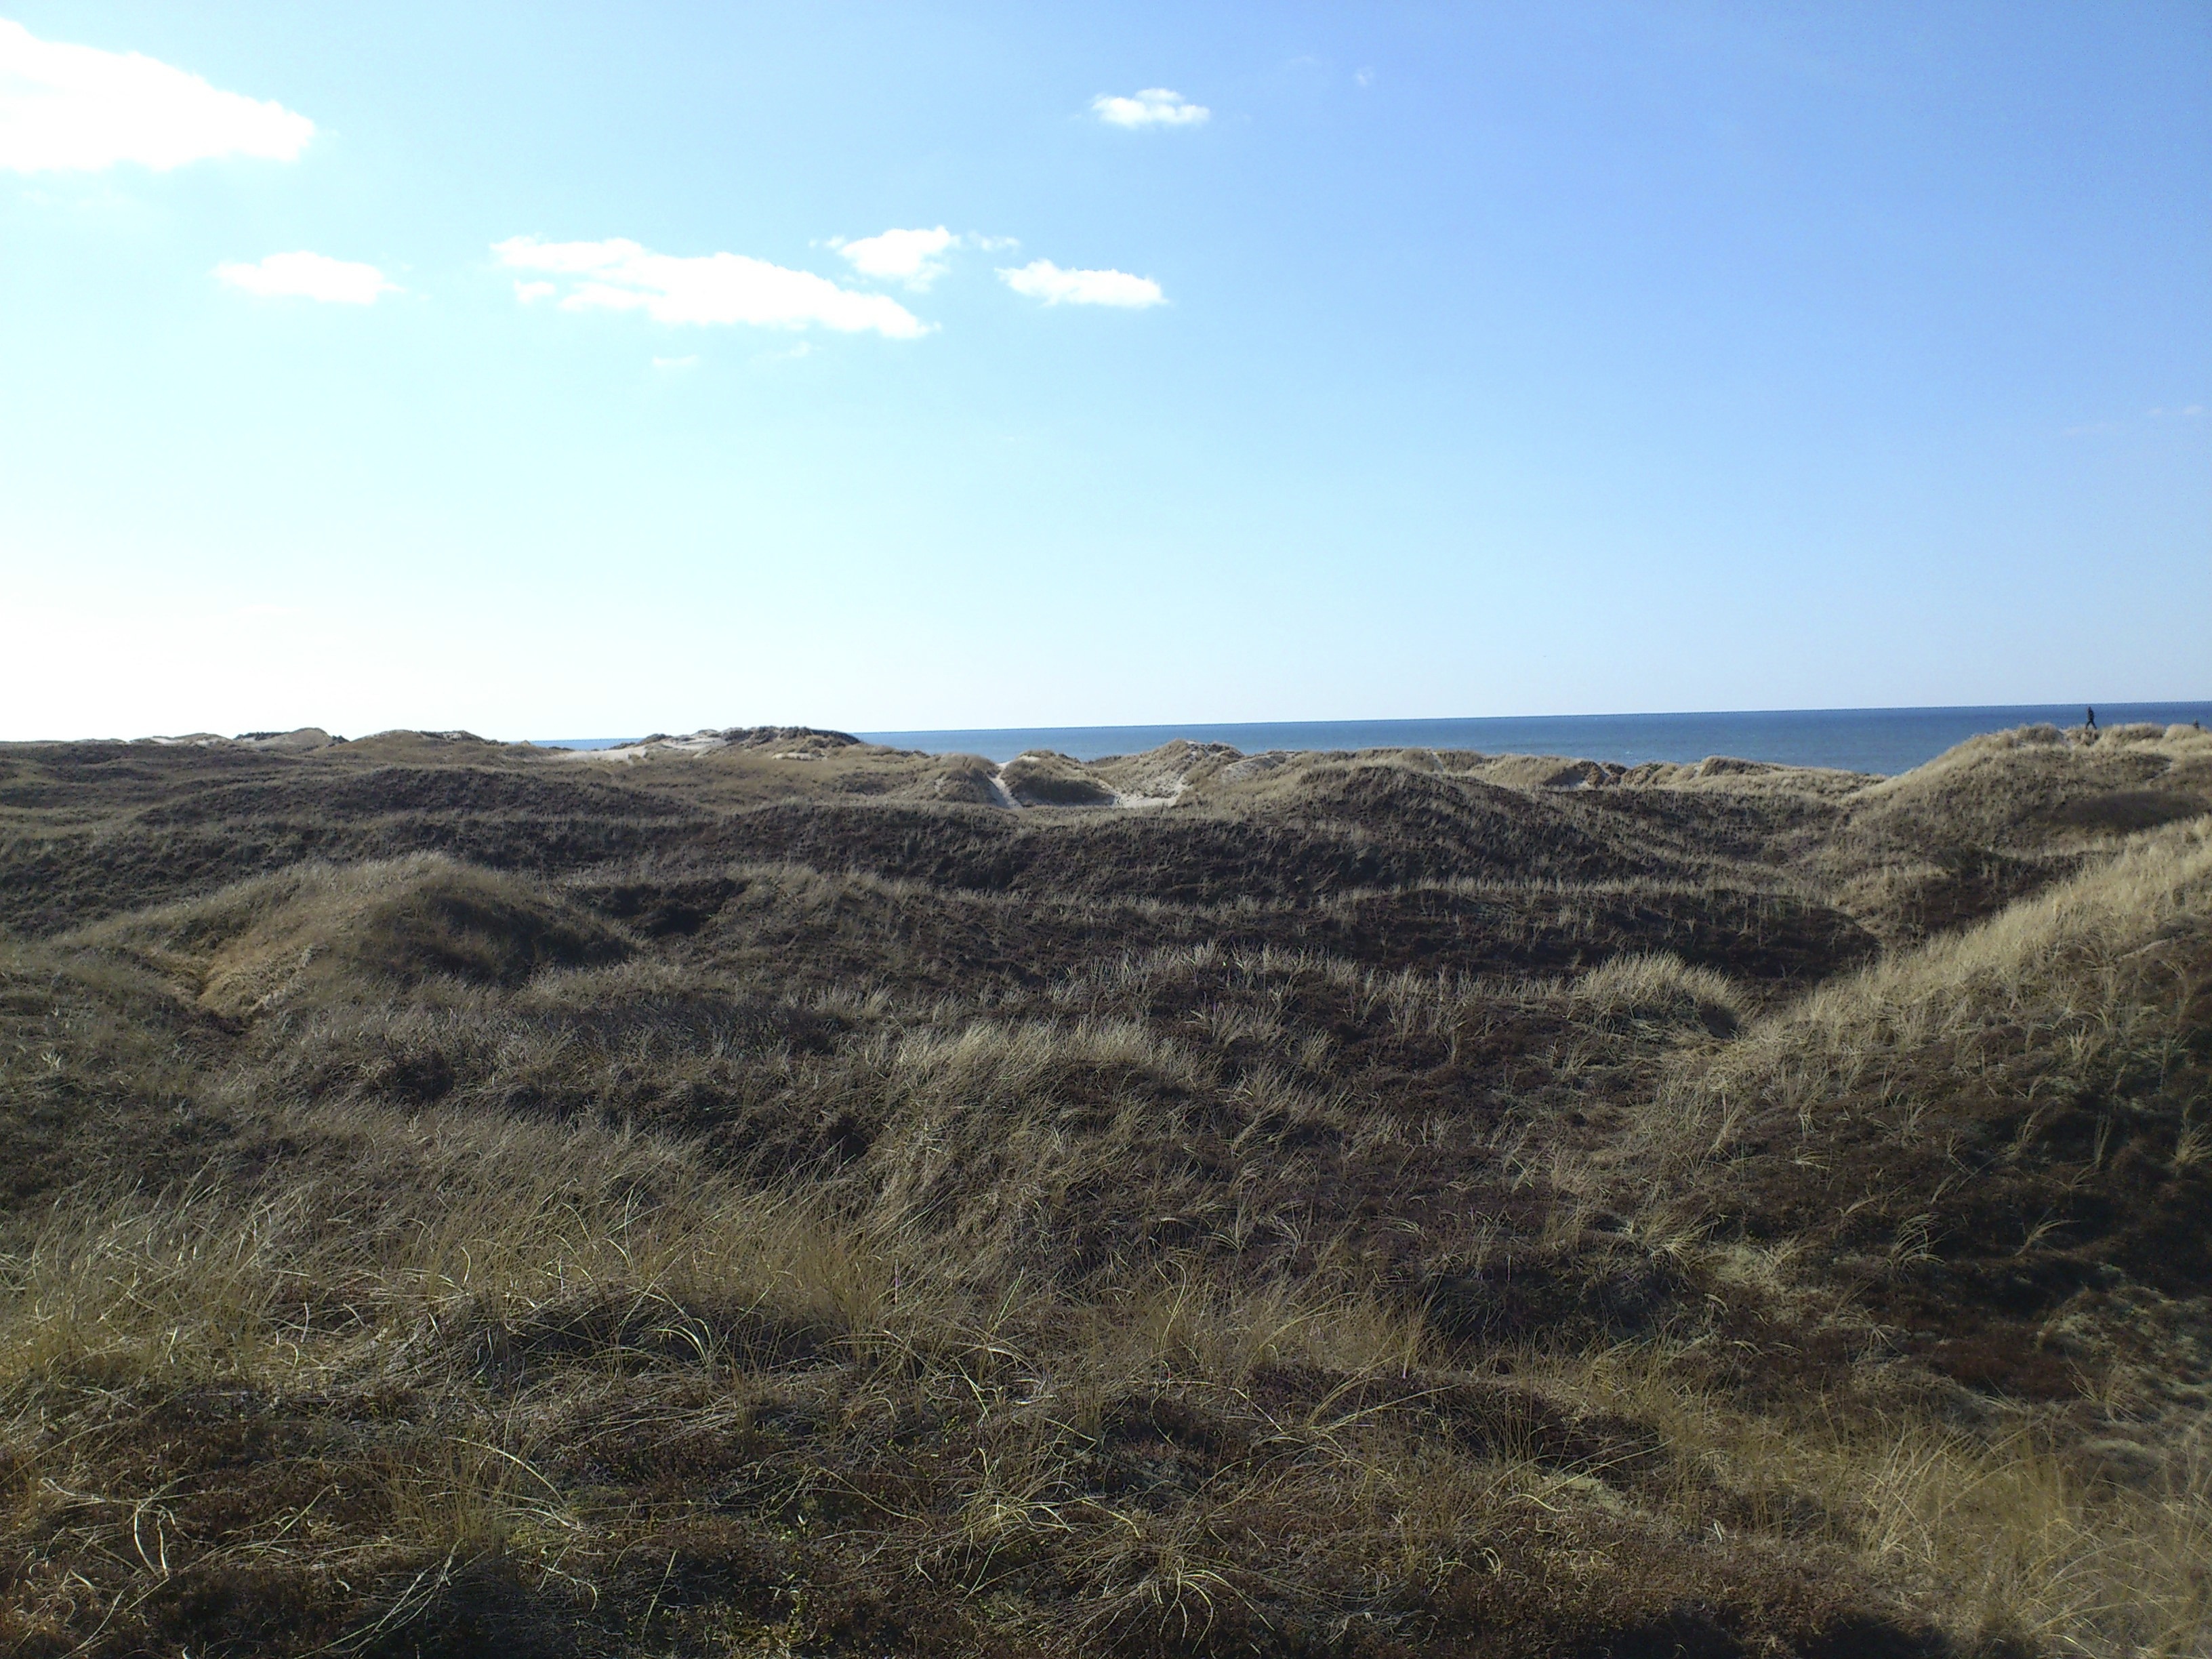
sea, coast, grass, ocean, horizon, marsh, sky, prairie, hill, shore, green, terrain, plain, headland, dunes, grassland, wetland, fell, loch, ecosystem, tundra, steppe, salt marsh, grass family, land lot, ecoregion, shrubland, plant community